History of Nauvoo, Illinois

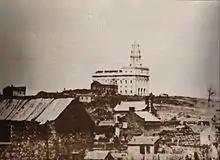
Daguerreotype of the city as it appeared at the time of the Mormon exodus

Joseph Smith, Jr., introduced and expanded a number of distinct practices while the Latter Day Saint church was headquartered in Nauvoo. These included baptism for the dead, rebaptism, the Nauvoo-era endowment, and the ordinance of the second anointing. In addition, he created a new inner council of the church — containing both men and women — called the Anointed Quorum.